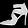
Label: Ankle boot